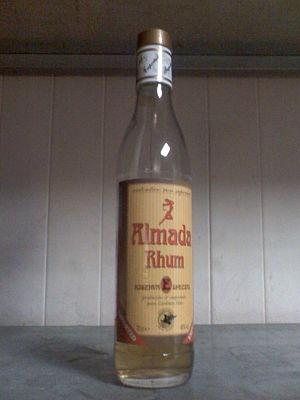
Le rhum est une eau-de-vie originaire des Amériques, produite soit par distillation de sous-produits fermentés de l'industrie sucrière ou mélasse : le rhum industriel ou traditionnel, soit à partir du jus de canne à sucre fermenté : le rhum agricole. Il est consommé blanc, vieilli en fût ou épicé; il prend alors une coloration ambrée plus ou moins foncée.